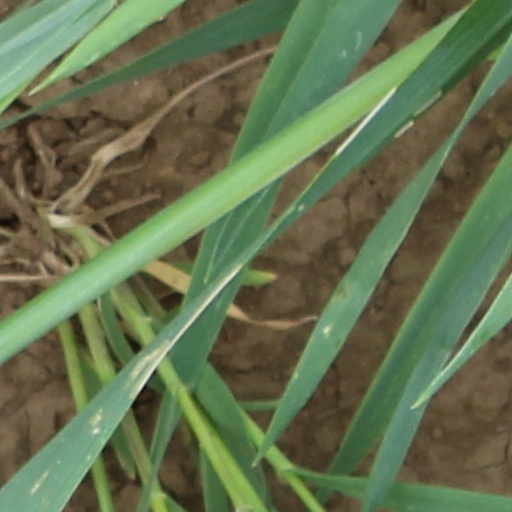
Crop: wheat